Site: saxony
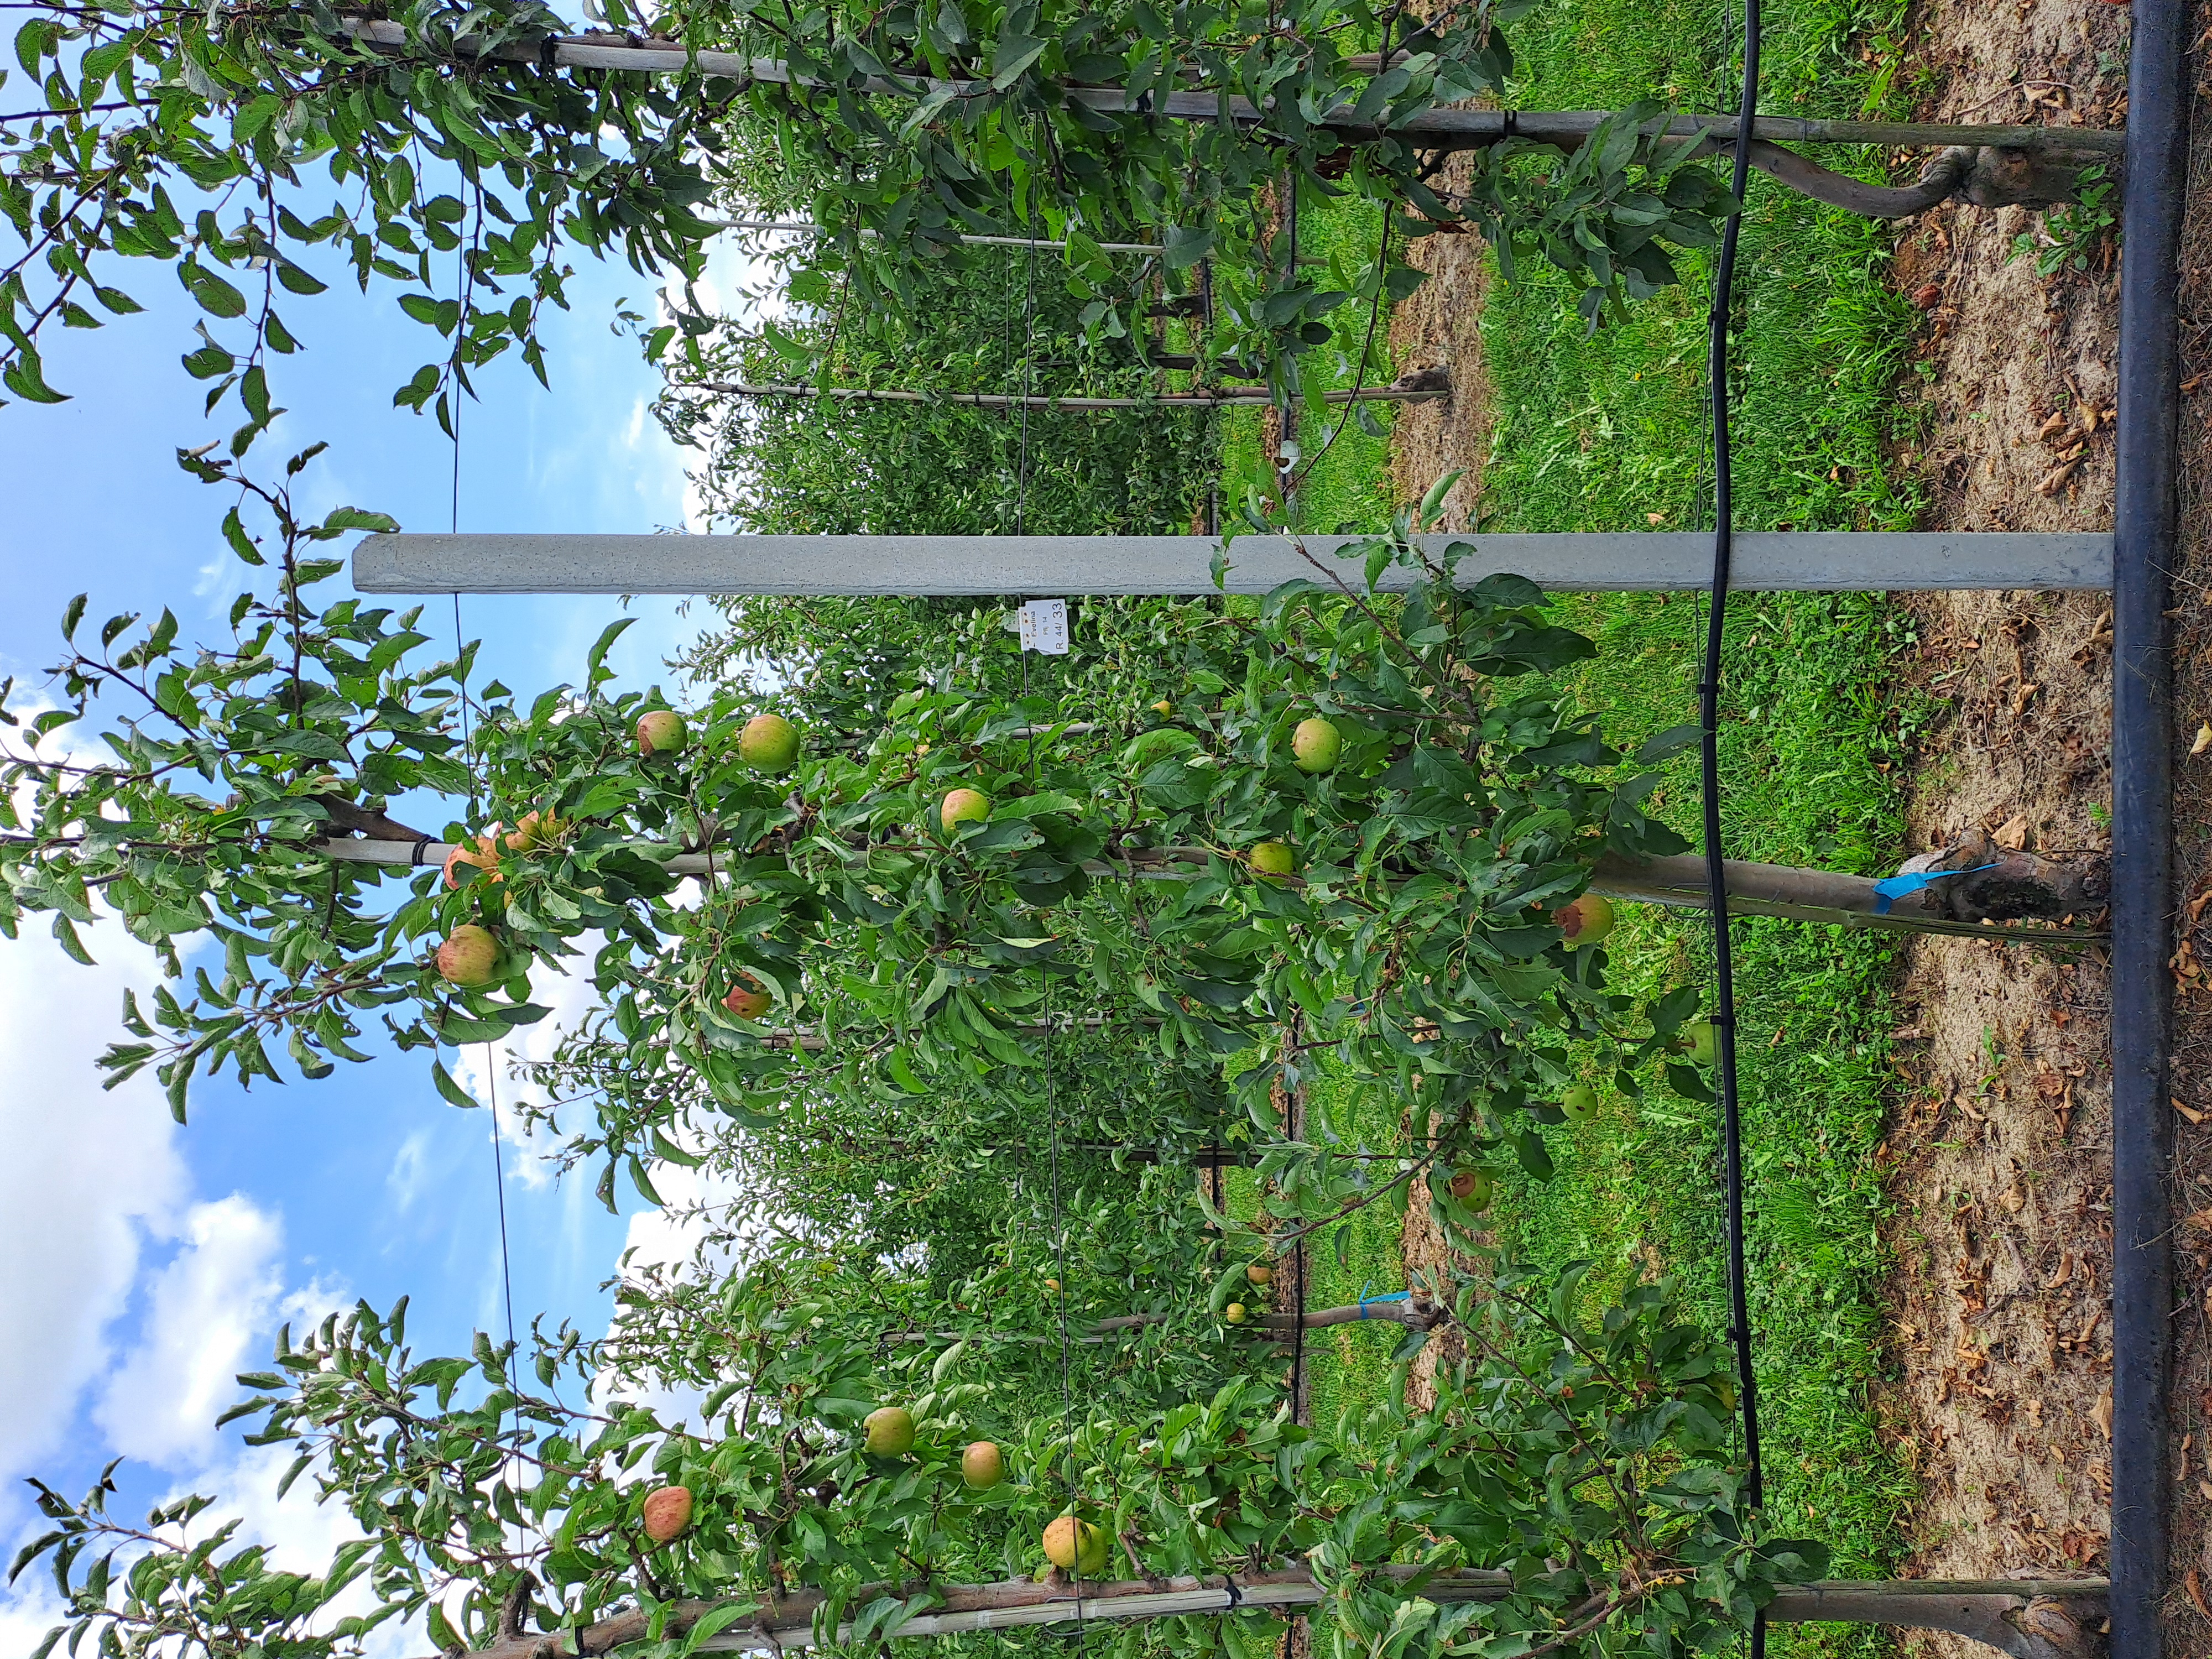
Growth stage (BBCH 85): Maturity of fruit and seed